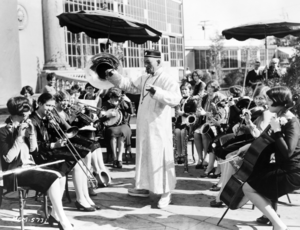
Lon Chaney, surnommé « l’homme aux mille visages », est un acteur de cinéma muet américain. Il fut l’un des acteurs les plus polyvalents et les plus impressionnants de l’aube du cinéma. On se souvient de lui surtout pour ses compositions de personnages torturés, souvent grotesques et affectés, ainsi que pour son talent novateur dans le domaine du maquillage.